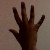
The image shows a hand gesture representing the number 5 in Indian Sign Language.